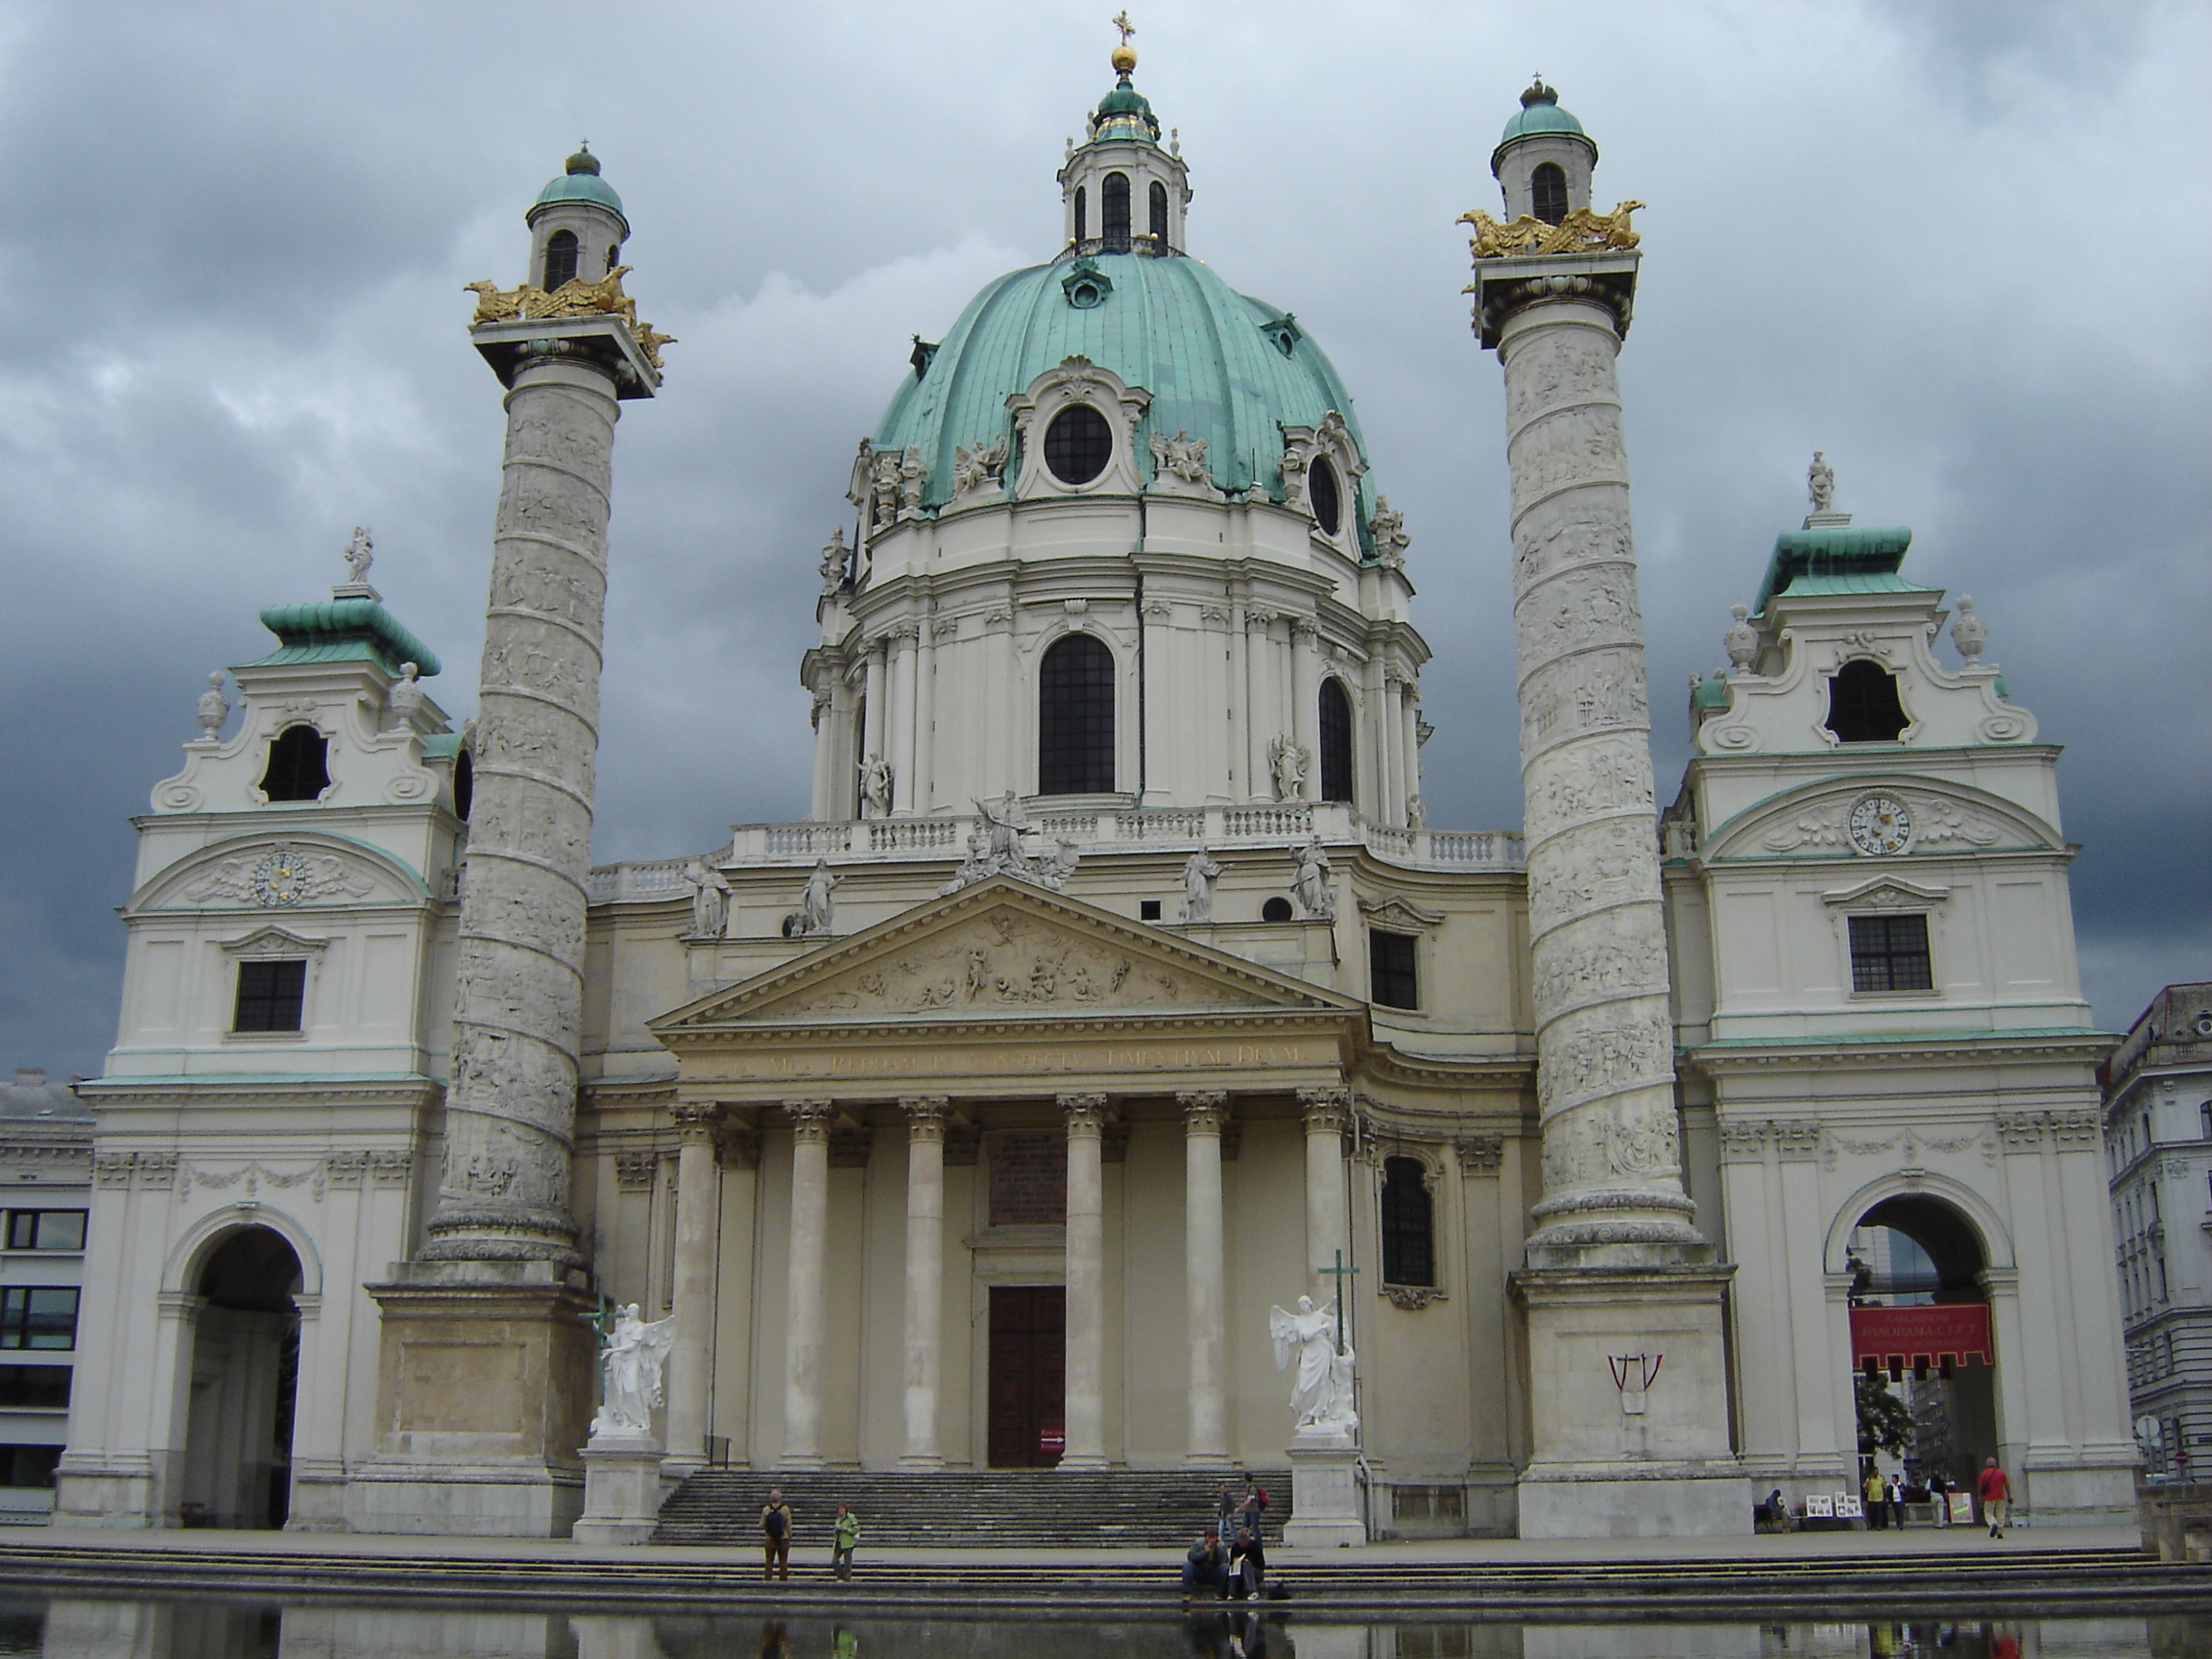
church, baroque, cathedral, architecture, roman catholic, travel, city, culture, austria, vienna, classical architecture, landmark, building, dome, byzantine architecture, place of worship, basilica, tourist attraction, sky, column, facade, palace, metropolis, synagogue, tourism